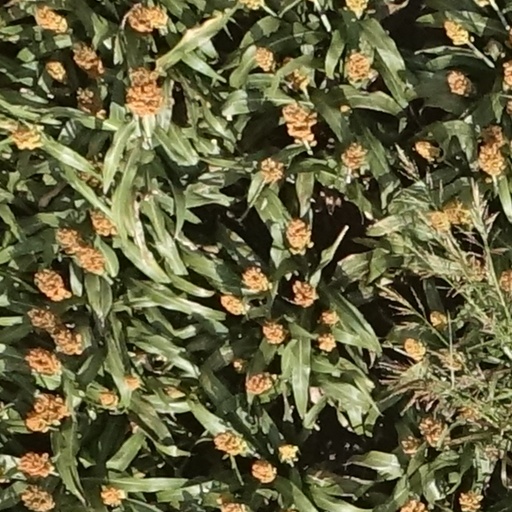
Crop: sorghum